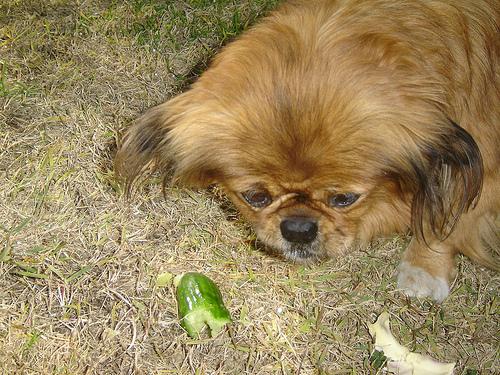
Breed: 480-n000125-Pekinese